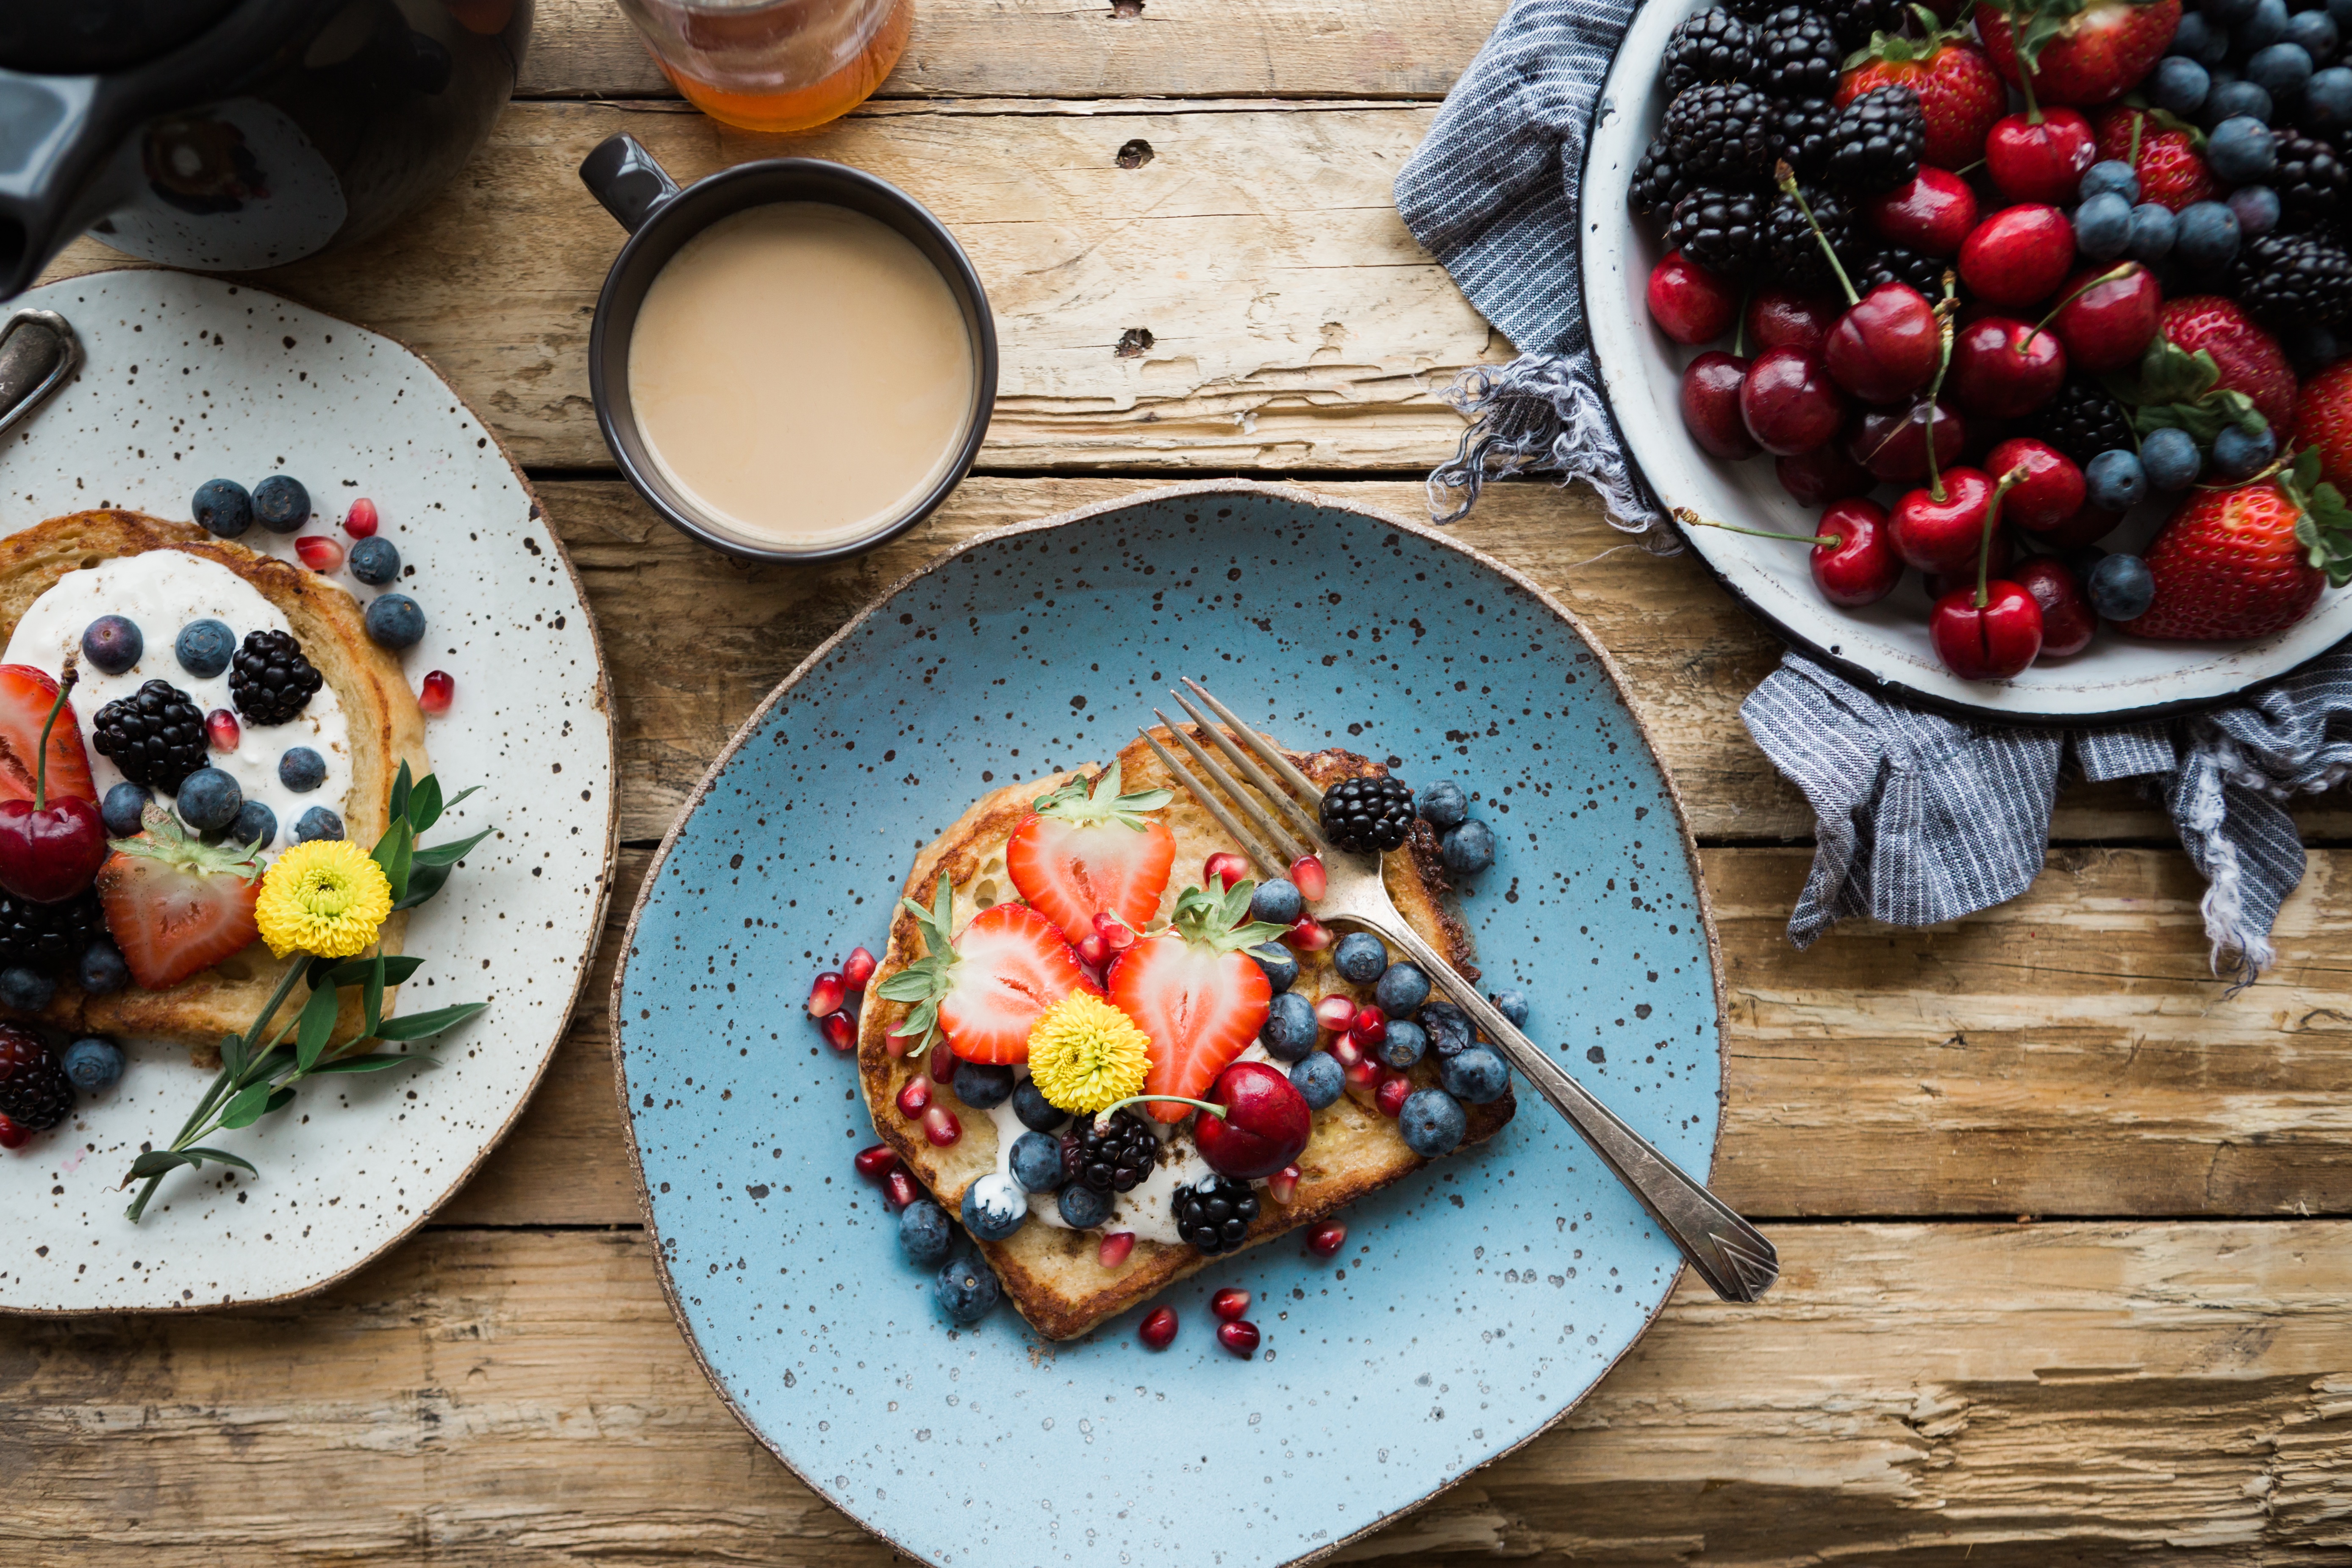
plant, fruit, berry, dish, meal, food, produce, vegetable, breakfast, flowering plant, land plant